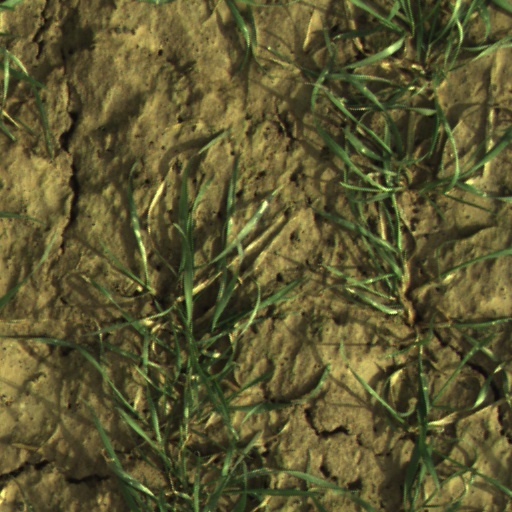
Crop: wheat